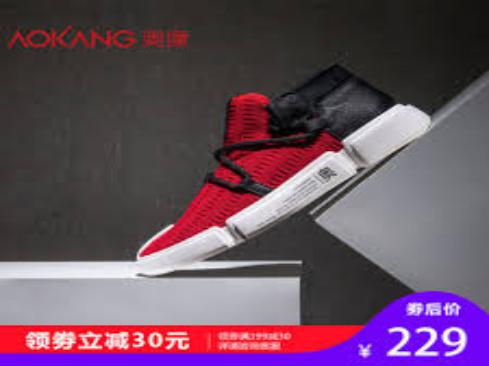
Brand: AOKANG
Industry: Clothes